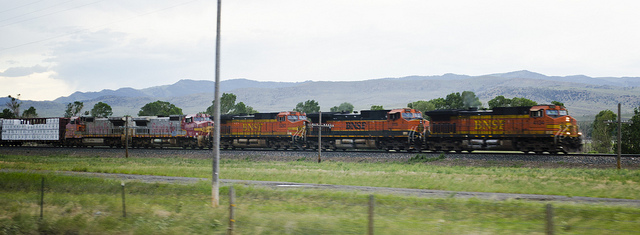
An orange, black and yellow freight train traveling through countryside.

A train drives by a mountainous landscape and a field.

The train is rumbling past the tall pole.

A train traveling down the rail road tracks.

A red and yellow train is going down the tracks.